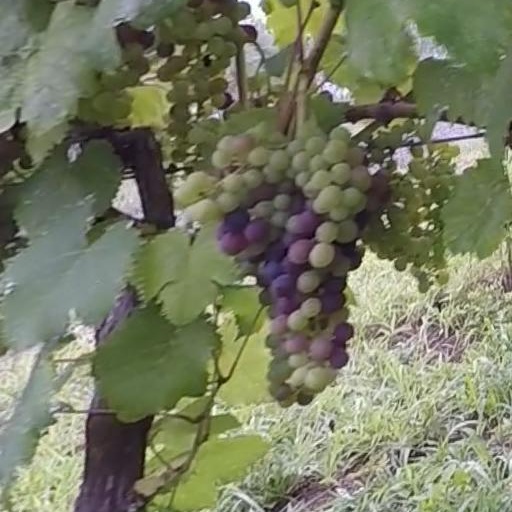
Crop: grape